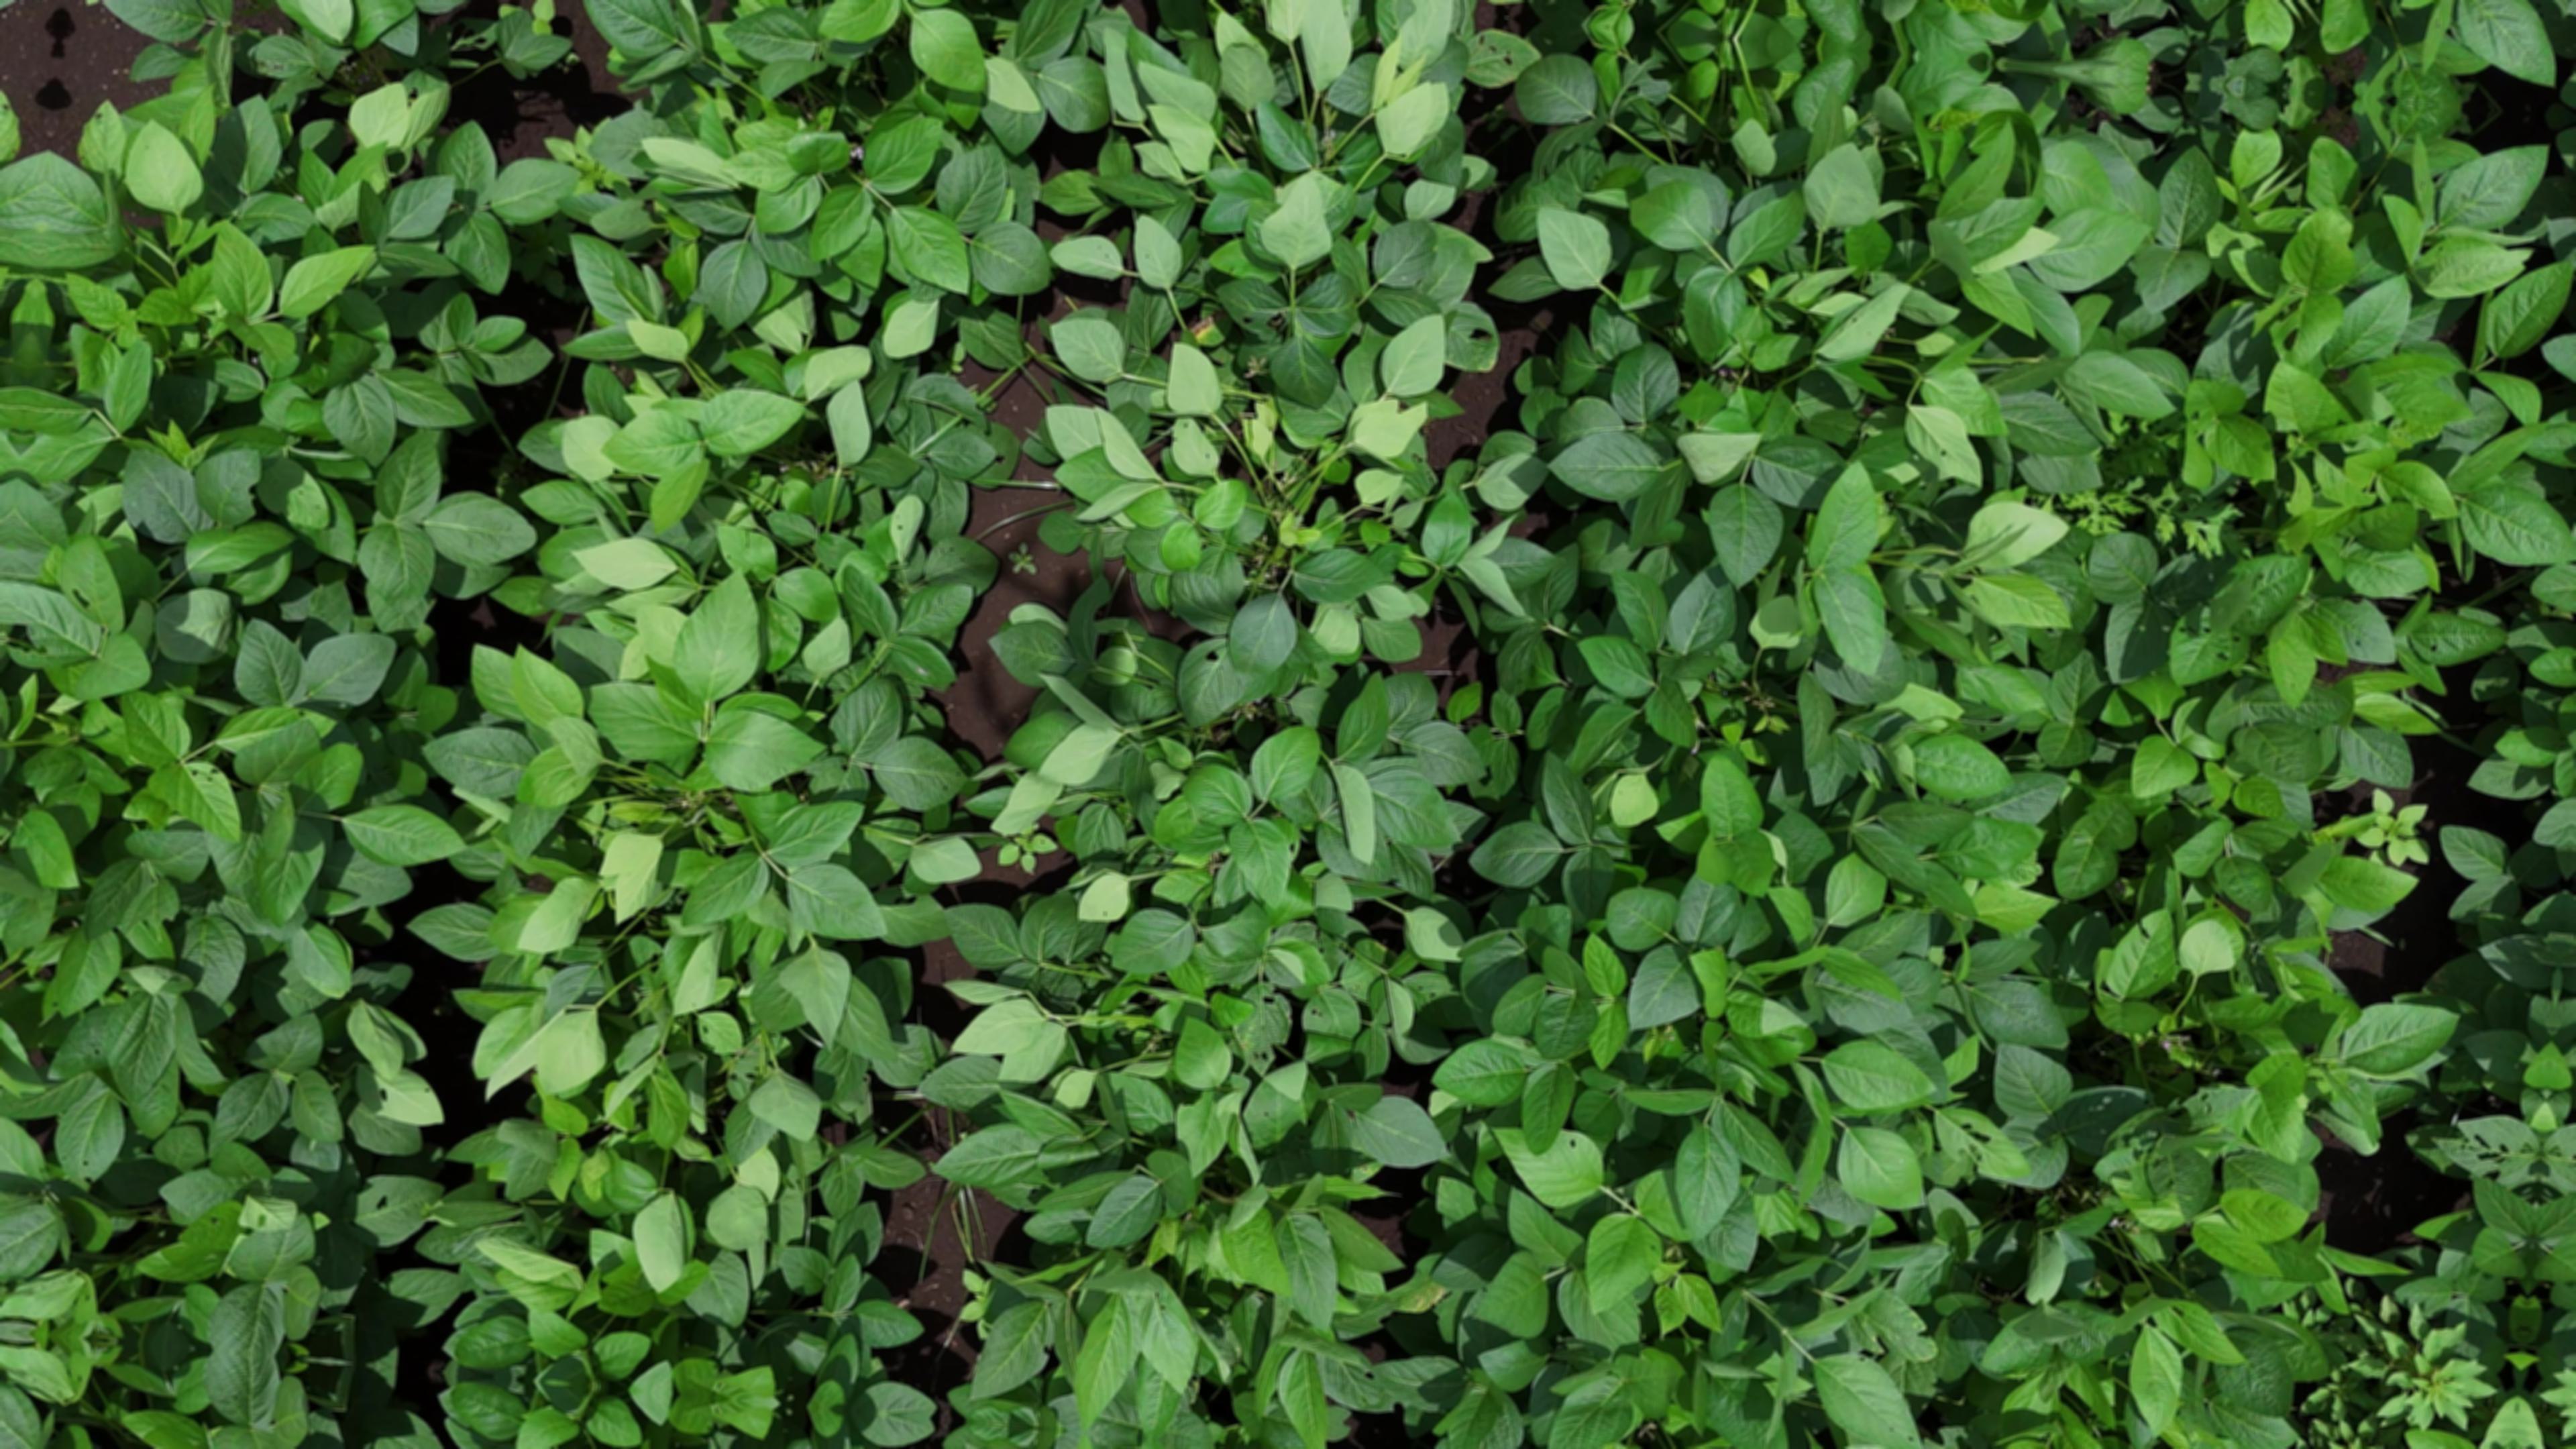
Label: Healthy